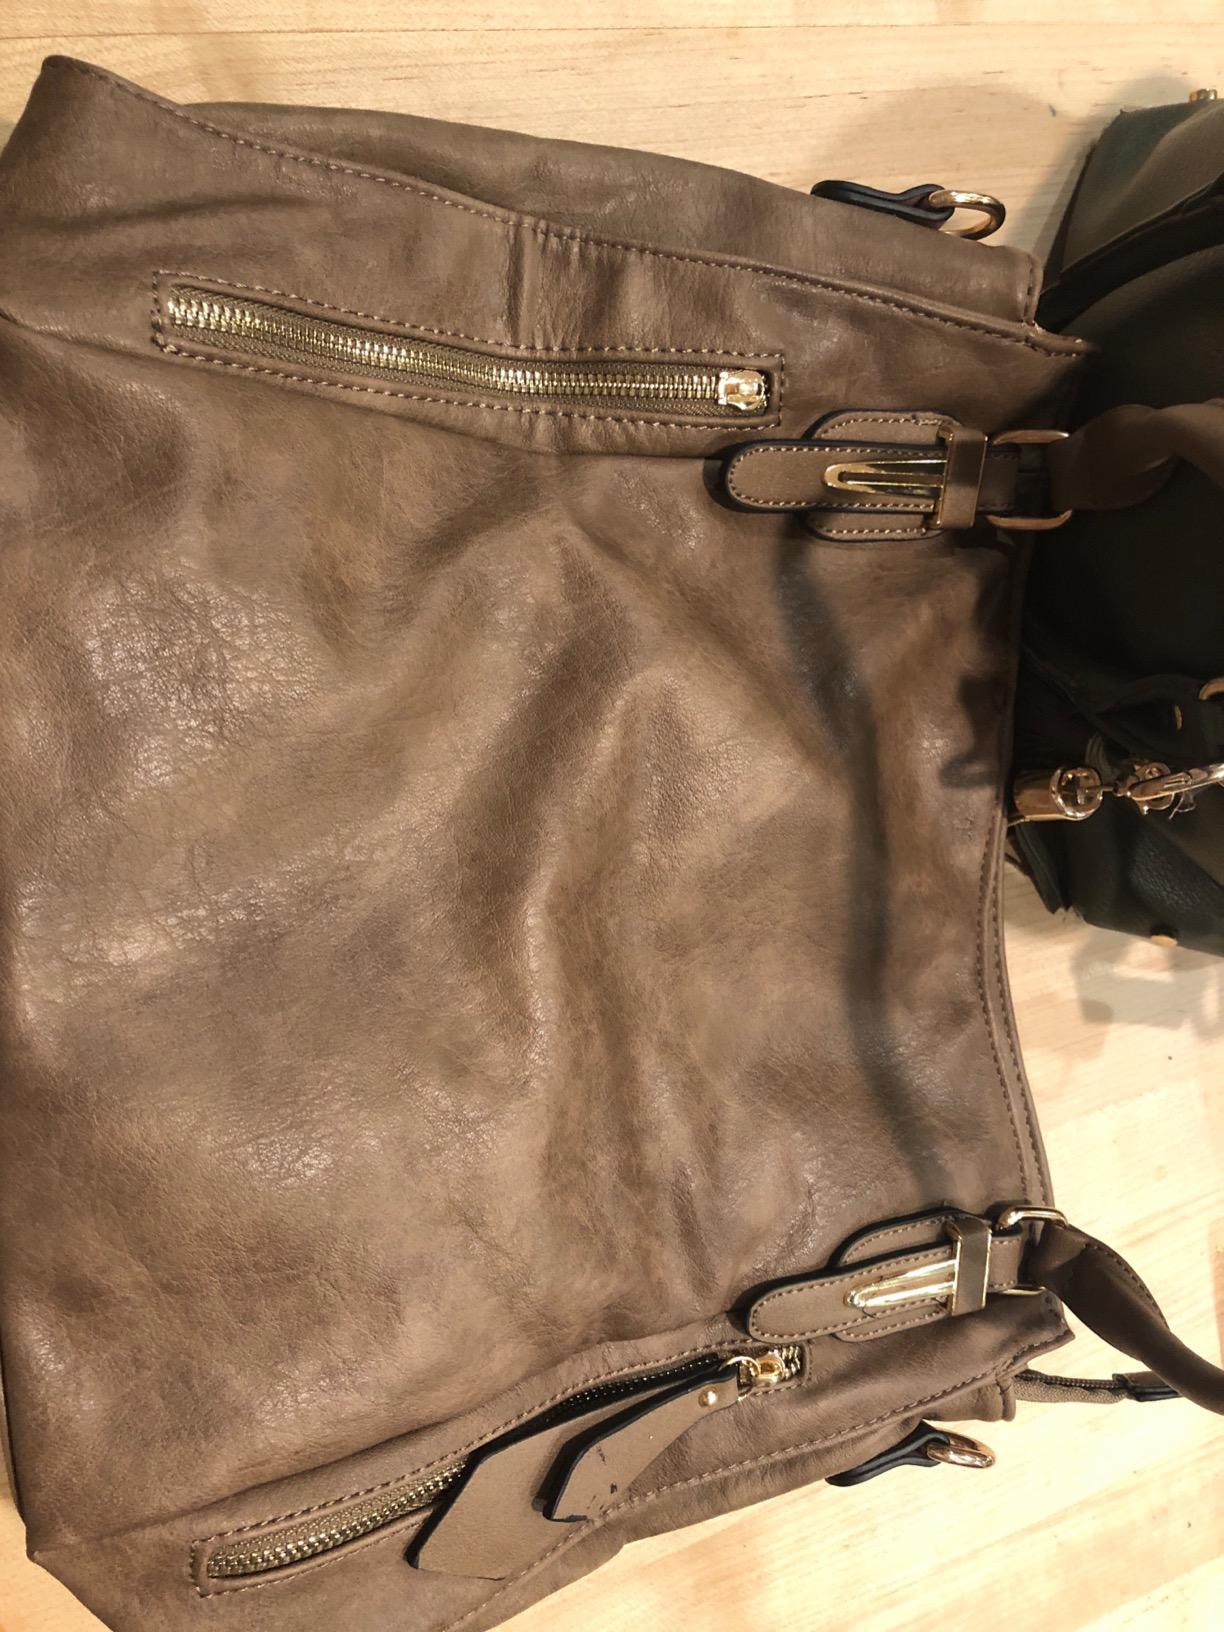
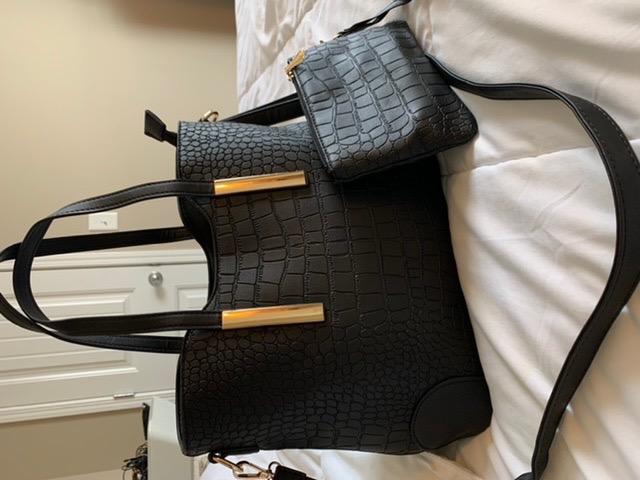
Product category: accessories_handbag
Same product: no